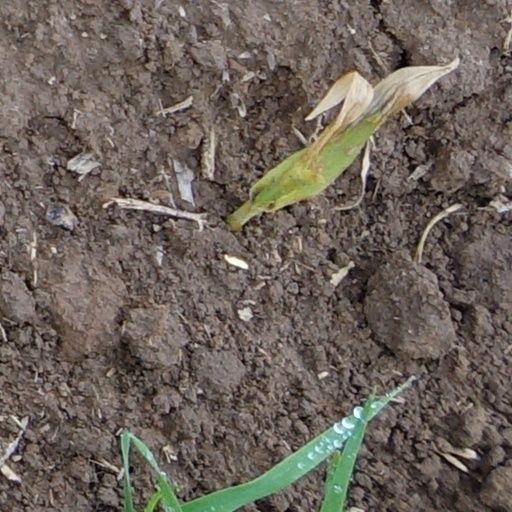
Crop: wheat